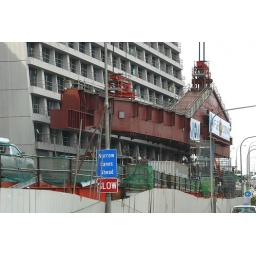
Marina Bay SandsThe giant roof structure is lifted off ground today. This one is near ECP